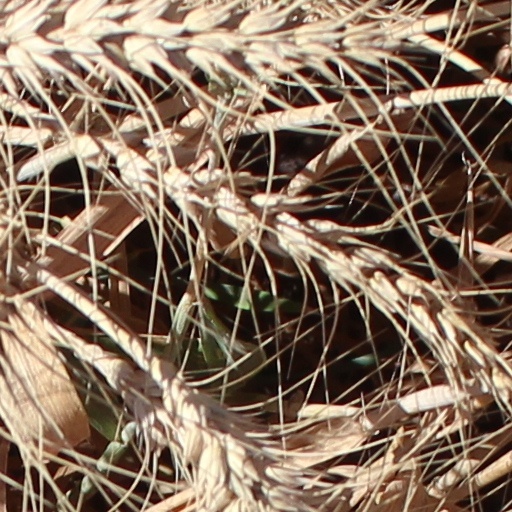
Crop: wheat